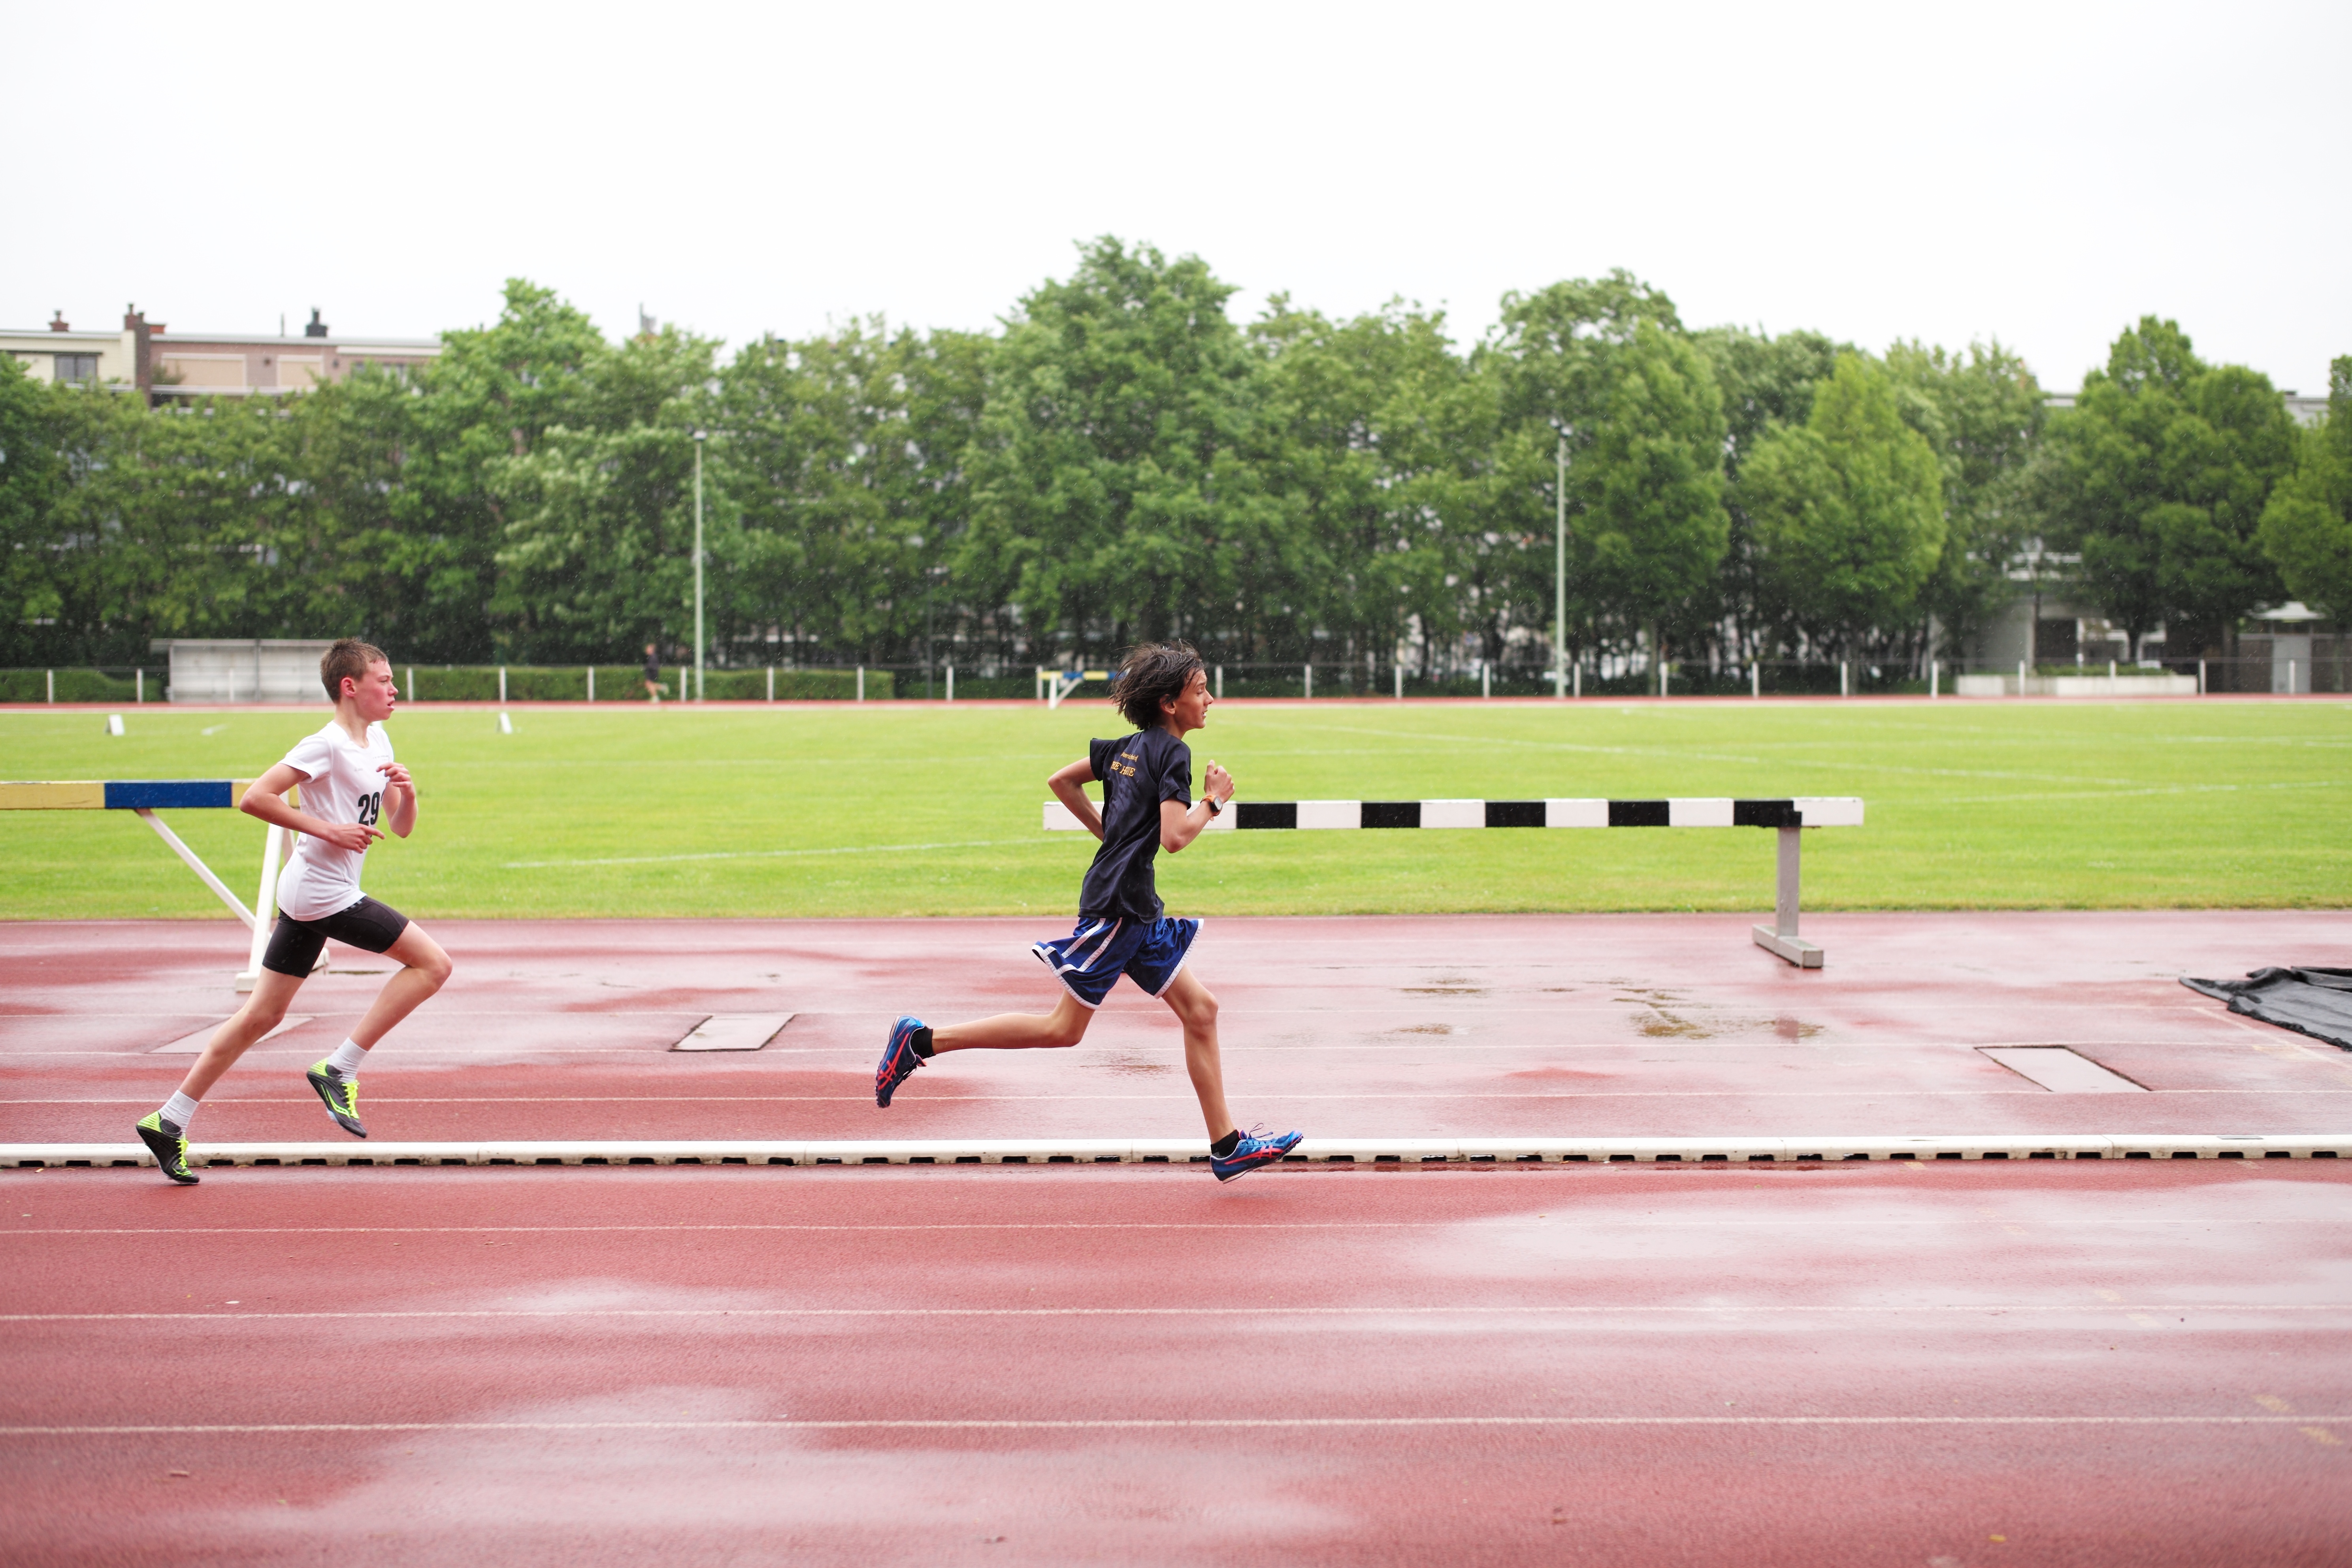
structure, girl, track, sport, boy, running, run, runner, stadium, baseball field, competition, sports, highschool, athletics, meet, sprint, trackfield, sport venue, human action, track and field athletics